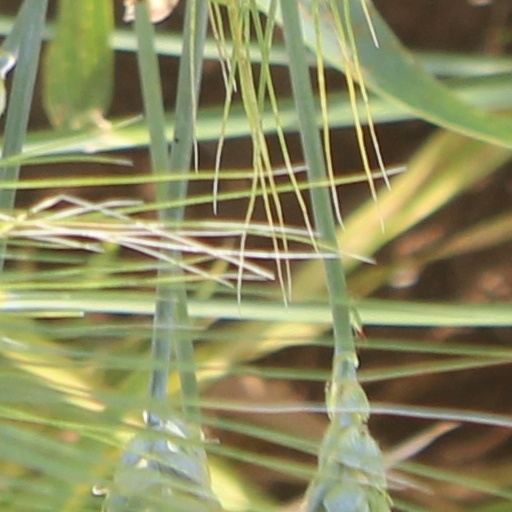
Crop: wheat